Congaree National Park

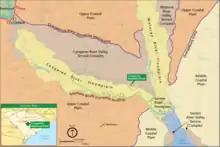
Geological map of the park

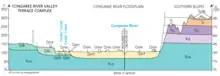
Park geologic cross section

The park resides entirely within the Congaree River Floodplain Complex with flood deposits of sand, silt, and clay. Muck and peat are the products of vegetation decay. The meander of the river has produced distinctive oxbow lakes. North of the park is the NE-SW regional trending Augusta Fault and the Terrace Complex consisting of Pliocene fluvial terraces. South of the park is the Southern Bluffs, which have been eroding since the Late Pleistocene. West of the park is the Fall Line and Piedmont.